Annerley

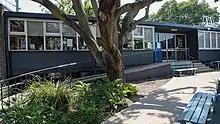
Annerley Library, entrance

The Thompson Estate Presbyterian Church opened on 16 May 1886 at 23-29 King Street. It was a weatherboard building built in the Victorian Carpenter Gothic style, at a cost of £150 by Mr Krause. It was an initiative by local residents who were then part of the congregation of the Park Presbyterian Church in South Brisbane.